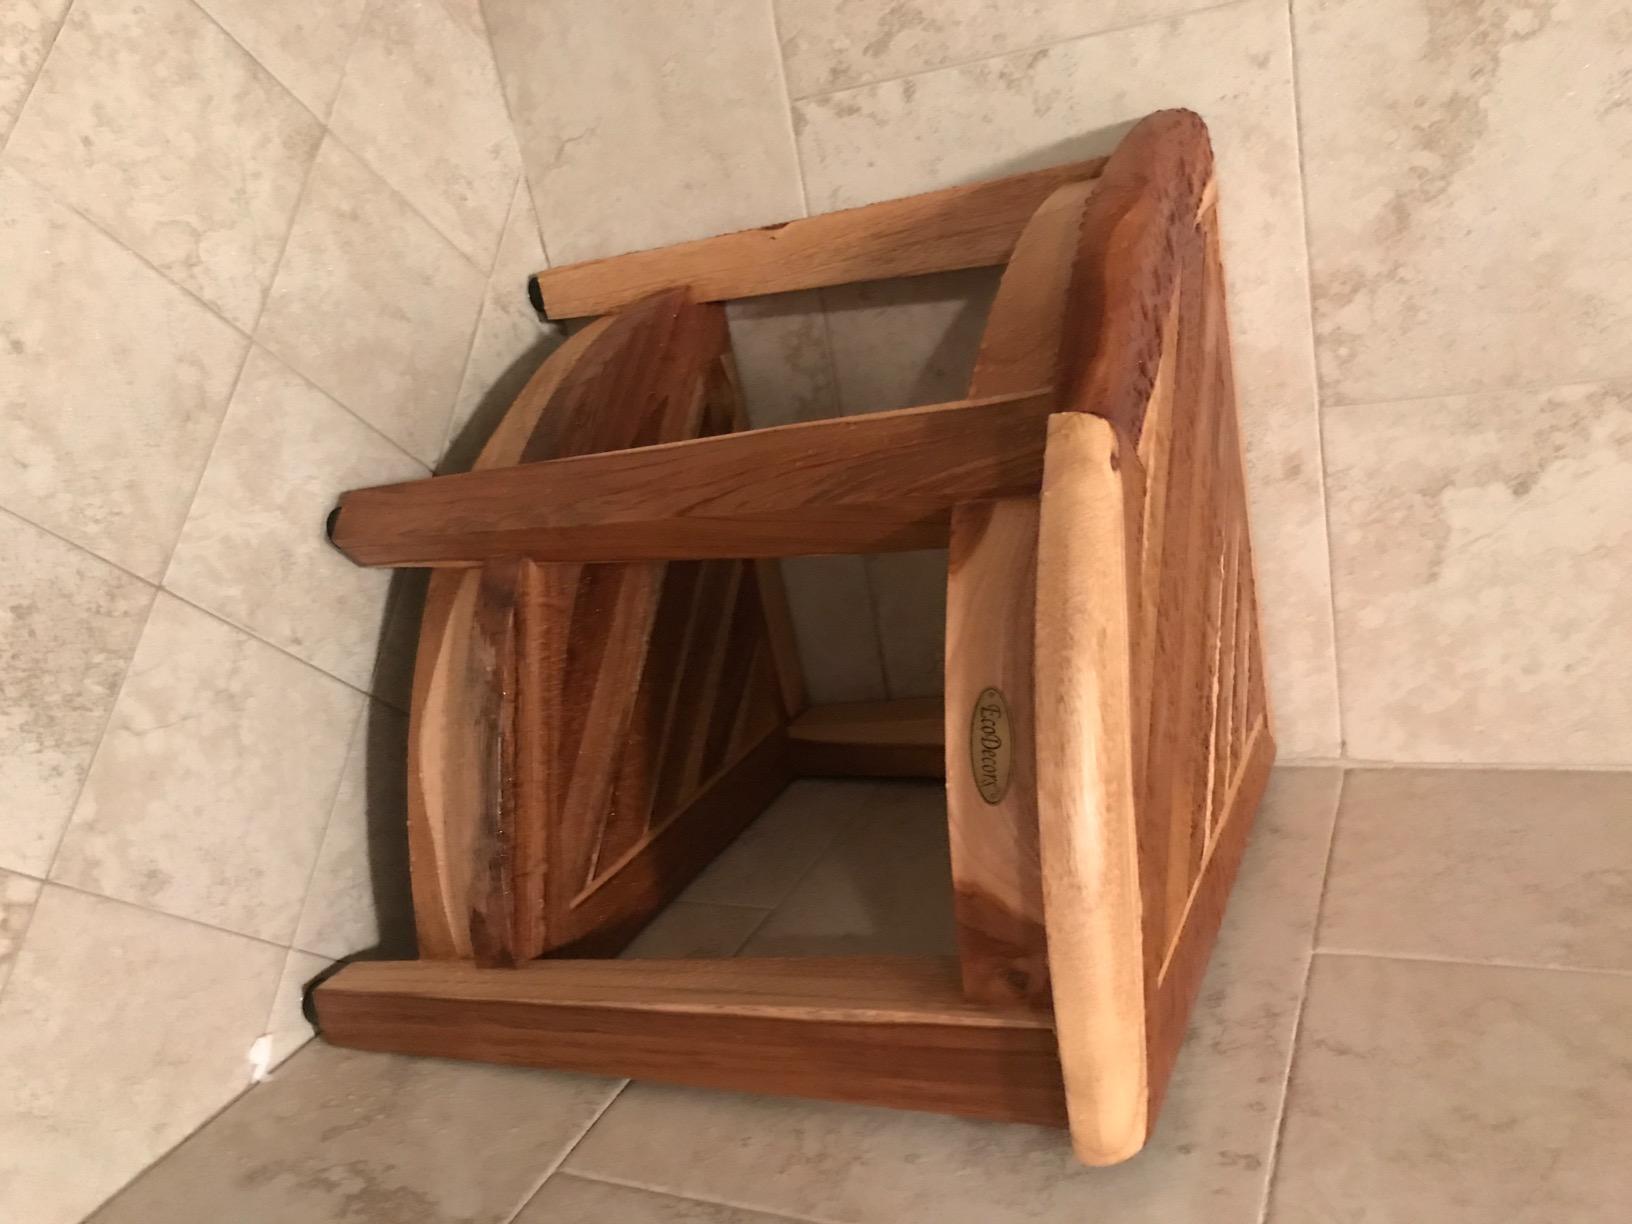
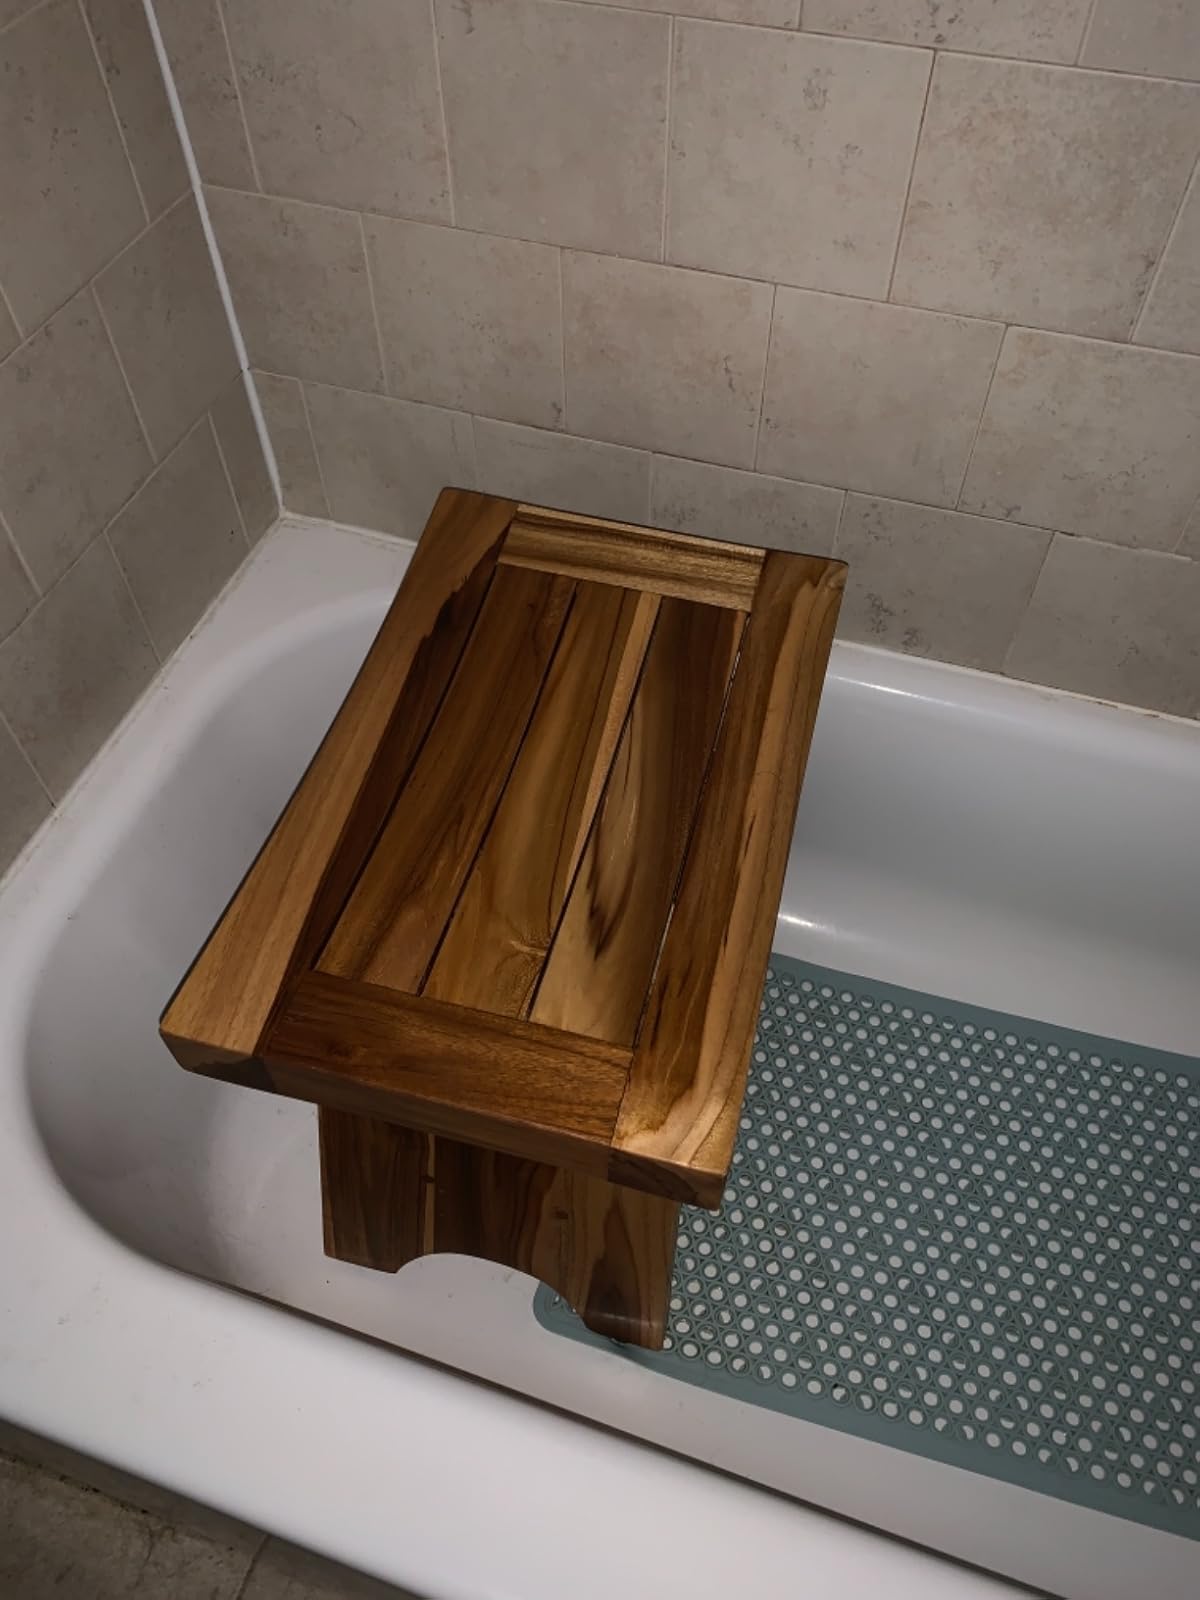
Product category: stool
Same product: no